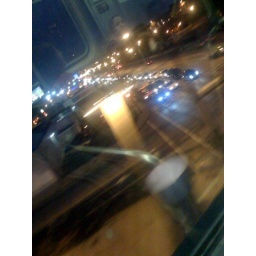
A view out the train window down Pulaski Road in Chicago. :)